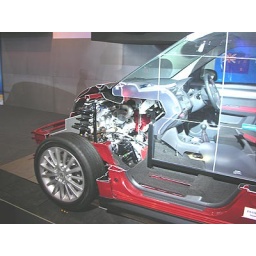
cross section of the Swift Sport. 125 horses in it.